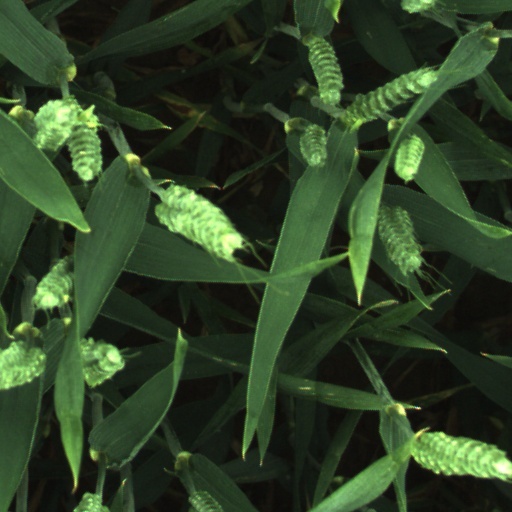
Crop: wheat